Mediation (statistics)

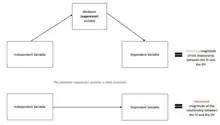
A moderator variable that increases the predictive validity of another variable is known as a suppression variable. When a third variable (a moderator variable here) is added, the magnitude of a relationship becomes larger between an independent variable and a dependent variable. This would indicate suppression.

A suppressor variable increases the predictive validity of another variable when included in a regression equation. Suppression can occur when a single causal variable is related to an outcome variable through two separate mediator variables, and when one of those mediated effects is positive and one is negative. In such a case, each mediator variable suppresses or conceals the effect that is carried through the other mediator variable. For example, higher intelligence scores (a causal variable, "A") may cause an increase in error detection (a mediator variable, "B") which in turn may cause a decrease in errors made at work on an assembly line (an outcome variable, "X"); at the same time, intelligence could also cause an increase in boredom ("C"), which in turn may cause an "increase" in errors ("X"). Thus, in one causal path intelligence decreases errors, and in the other it increases them. When neither mediator is included in the analysis, intelligence appears to have no effect or a weak effect on errors. However, when boredom is controlled intelligence will appear to decrease errors, and when error detection is controlled intelligence will appear to increase errors. If intelligence could be increased while only boredom was held constant, errors would decrease; if intelligence could be increased while holding only error detection constant, errors would increase.